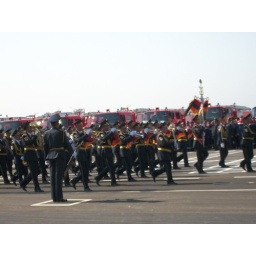
Emergency employees mark their holiday in new office building 100_0509